International Light Line pickup

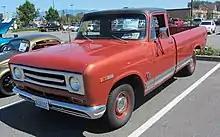
International 1100D (1970)

Sold as the 1000 through 1500 D-series, the Light Line pickup was originally offered with four of International Harvester's own V8s, with displacements of 266, 304, 345 or 392 cubic inches. AMC's 232 ci inline-six engine had also been available, since the 1968 C-Series. Several different wheelbases (115, 119, 131, 132, 149, 156, or 164 inches) were also offered. The 119 inch version (as used for the Travelall) was only available as a bare chassis. In addition to the regular cab pickup, station wagon "Travelall" bodywork was also available, as was a four-door panel van version of the wagon and a four-door pickup called the "Travelette" (only on the 149 or 164 inch wheelbase). The standard transmission was a three-speed manual with a column shift, but there were also four- and five-speed manuals and a three-speed automatics, with floor-mounted shifters optional. The automatic transmission was not available in heavier duty models such as the 1300D and the rare 1500D. Several models were also available as a cab on a bare frame for construction of stake-bed or other applications, some with an optional dual-wheel rear end, with available load ratings up to seven tons. These larger models were not popular, with most buyers opting instead for the Loadstar models.